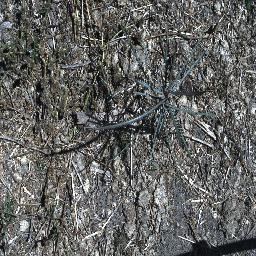
Label: parkinsonia